Yiddish

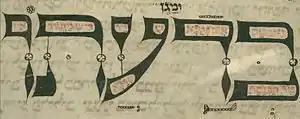
The calligraphic segment in the Worms "Machzor" (a Hebrew prayer book). The Yiddish text is in red.

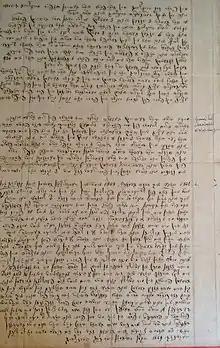
The South-West Yiddish account of the life of Seligmann Brunschwig von Dürmenach describes, among other things, the anti-Semitic events of the revolutionary year 1848. In the collection of the Jewish Museum of Switzerland.

Yiddish orthography developed towards the end of the High Medieval period. It is first recorded in 1272, with the oldest surviving literary document in Yiddish, a blessing found in the Worms "machzor" (a Hebrew prayer book).